Anne of Denmark and her African servants

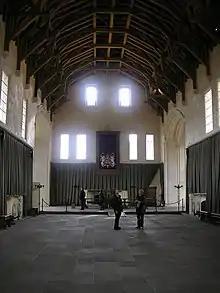
A "More" at court performed at the feast at the baptism of Prince Henry at Stirling Castle in August 1594

At the feast following the baptism of her son Prince Henry on 30 August 1594 at Stirling Castle, a "Moore" dragged a pageant cart with six ladies holding desserts towards the dais or high table in the great hall. He pretended to pull the stage with chains or draught traces fashioned like gold chains. It was really winched or pushed by hidden workmen. His performance was a last-minute substitute for a lion. Perhaps this actor was the same Afro-Scot as the man in the pageant in the streets of Edinburgh in May 1590. The scene was described, in the Scots language:there cam into the sight of thame all a blak More drawing as it seemed to the behalders a tabernacle ful of patisserye frutages and confections and in the sydis thairoff wer placed sax wemen quhilk [which] represented a silent comedie, ... So this tabernacle, quhilk suld have bene drawen in by a lyon it self, yet becaus his presence might [have] brought some feare to the nerrest it was thought gud the More suld supple [supply] that roume,